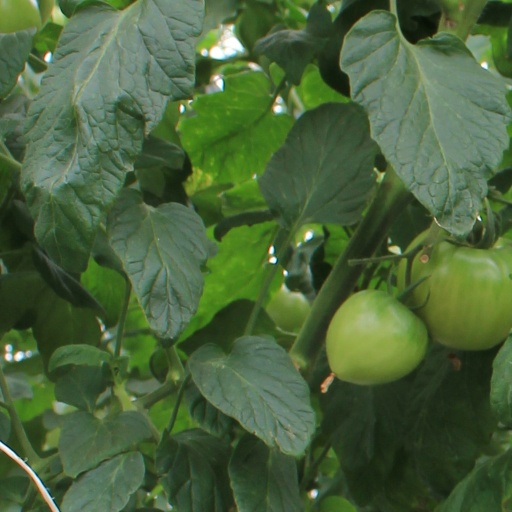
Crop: tomato